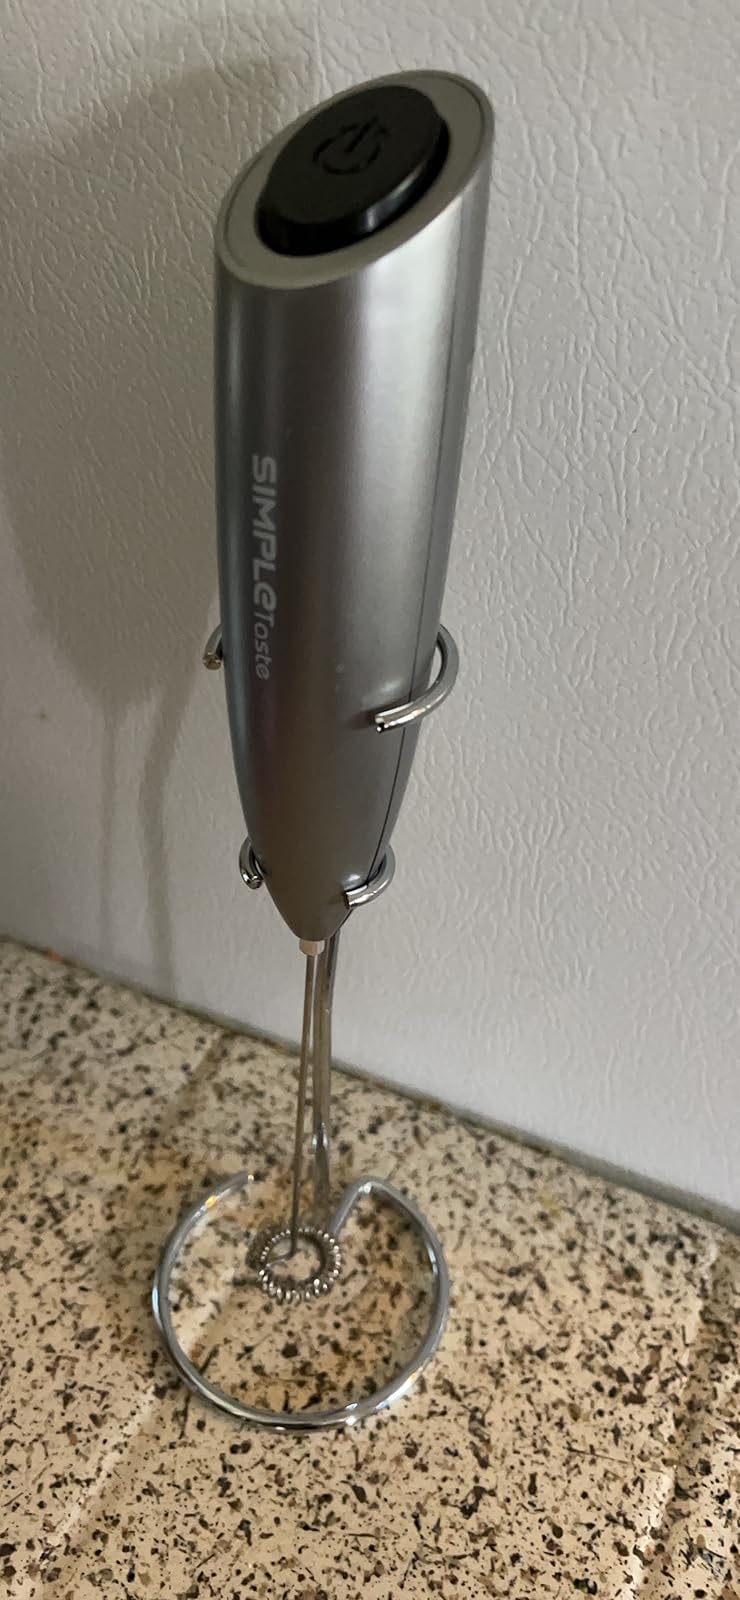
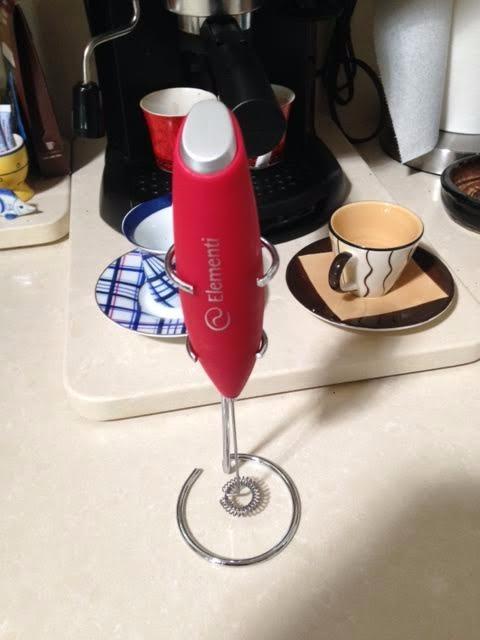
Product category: items_mixer
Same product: no